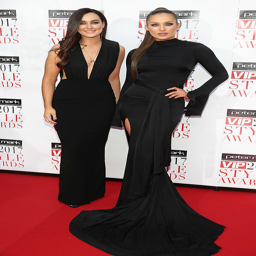
person and award winner at awards .